Roma Route

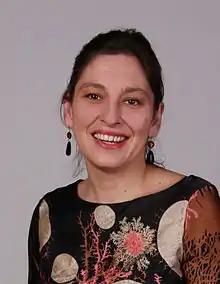
Lívia Járóka

Ms. Livia Jaroka, a Roma of partly Romanian descent, was a Hungarian female politician. Lívia Járóka was appointed by Hungary as the second Roma (but the first Roma woman) of the European Parliament in June 2004.